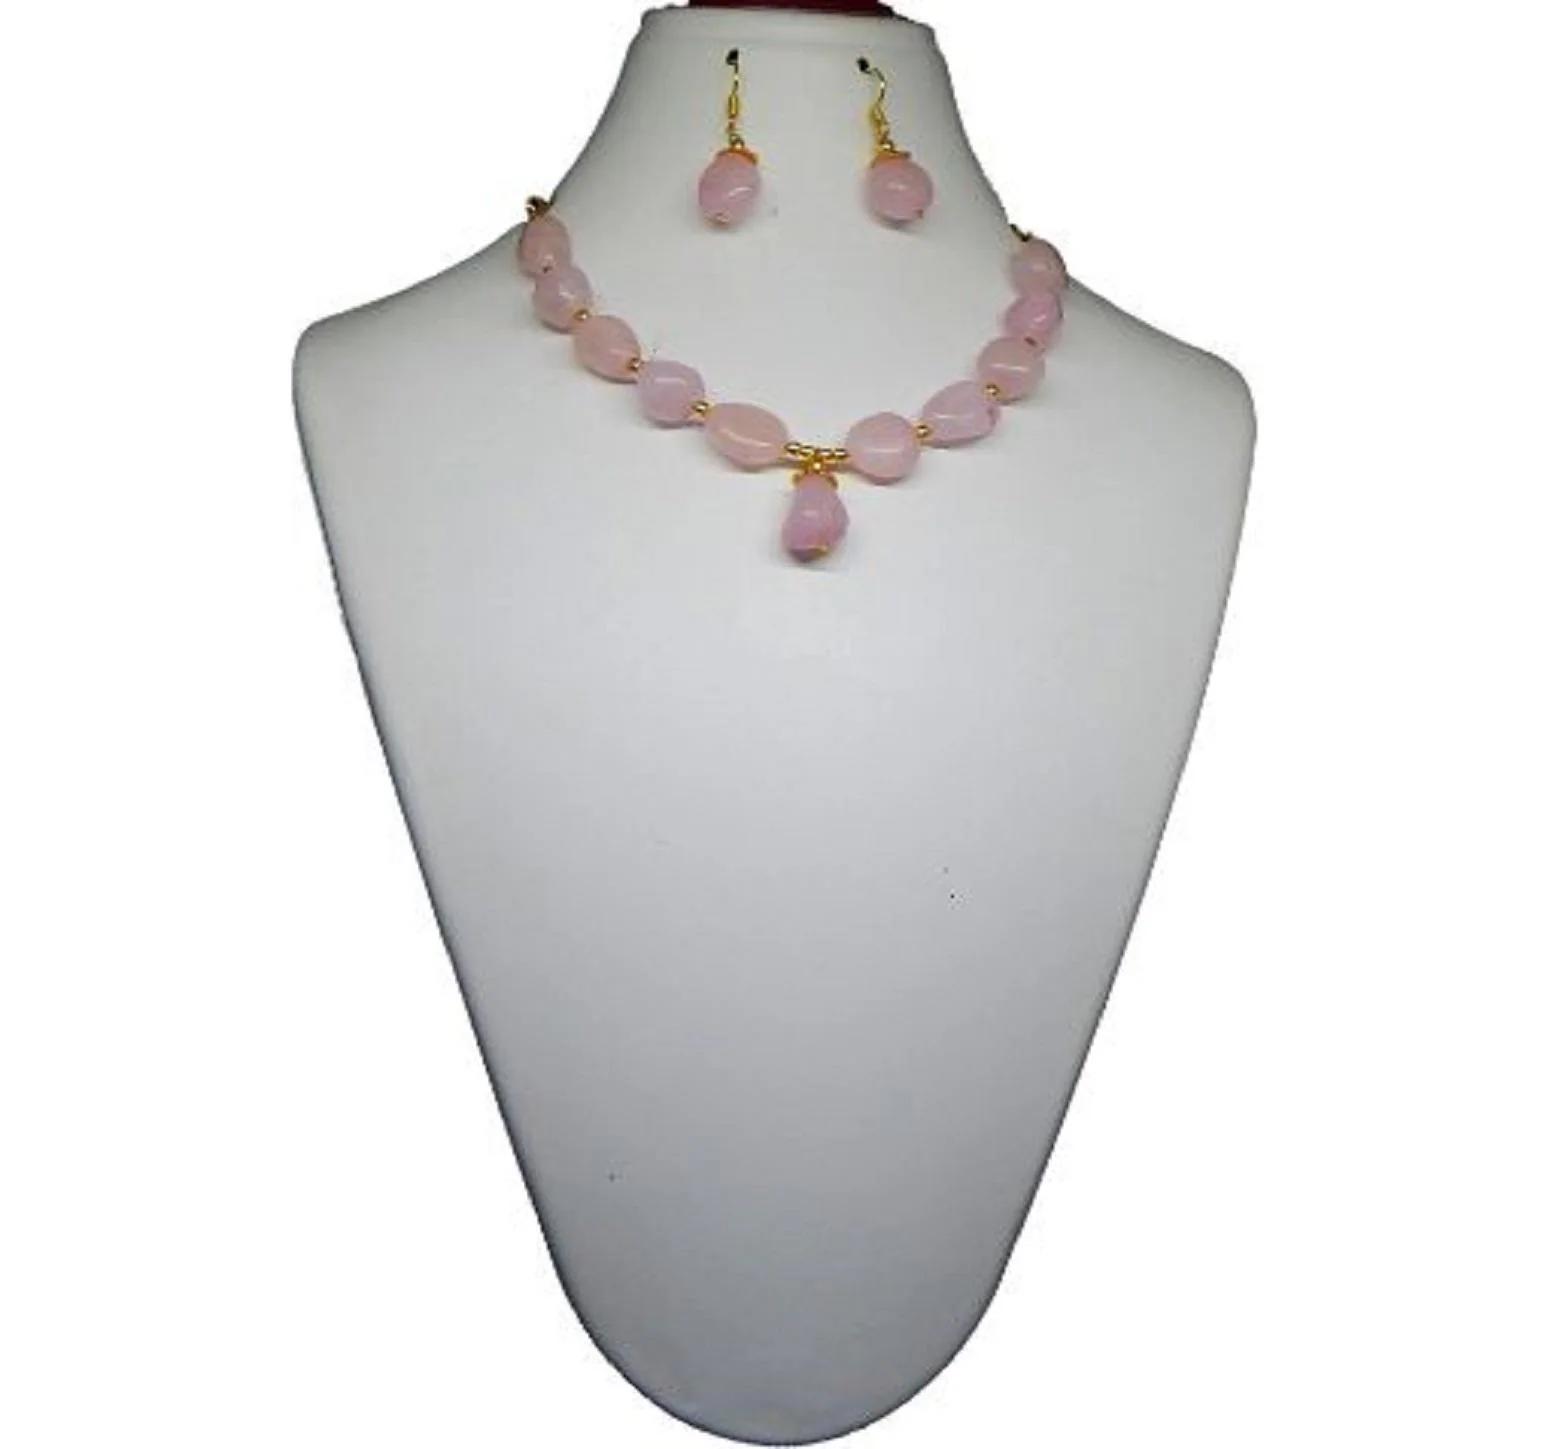
JAYA VISION ENTERPRISES Gemstone Rose Quartz Tumble for Heart Chakra Choker Necklace
Type: Necklaces
Brand: JAYA VISION ENTERPRISES
Price: Rs. 499
 Item Type : Semi Precious Gem Stone Rose Quartz Tumble Necklace,Style : Rose Quartz Tumble Stone Beads Necklace,Finishing Detail : Rose Quartz Tumble with Gold Polish Copper metal Finding choker Necklace with earrings.Rose Quartz activates and balance heart chakra. It is important for emotional healing & balance, increasing positive energy, reducing stress and increasing self confidence.